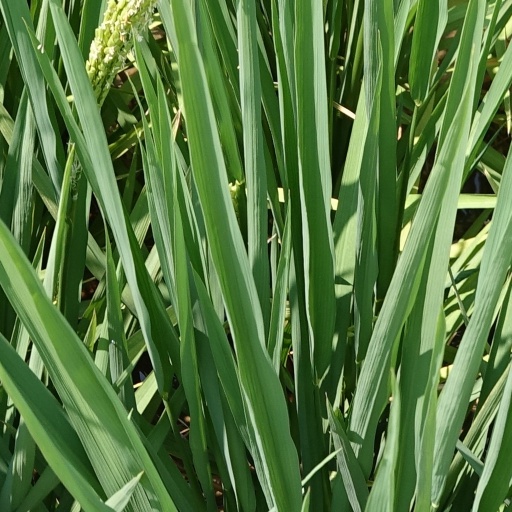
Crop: rice